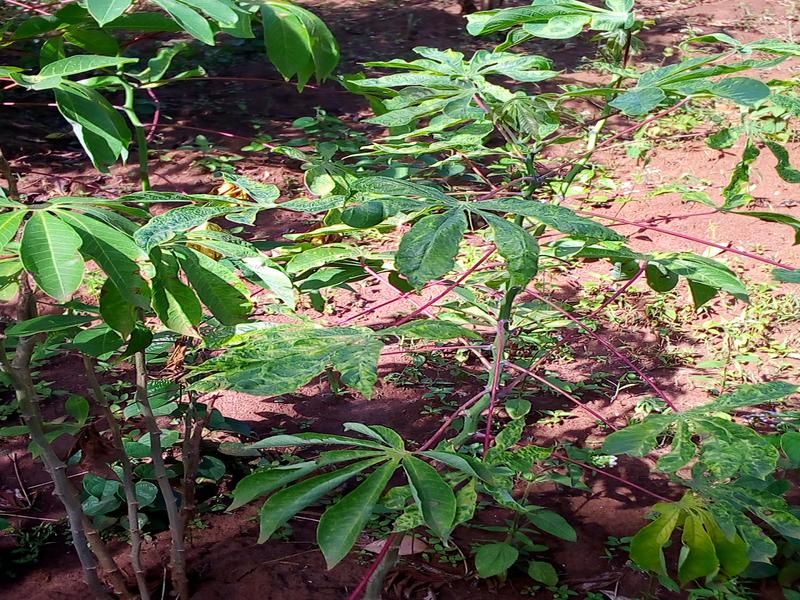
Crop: cassava
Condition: mosaic_disease